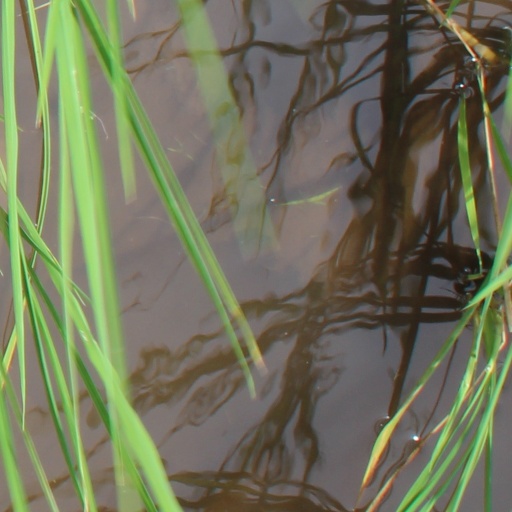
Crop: rice